Randy LaJoie

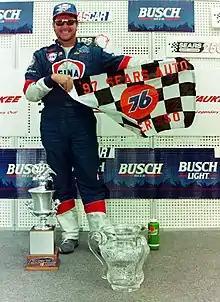
LaJoie in 1997

Randall Joseph LaJoie (born August 28, 1961) is an American former NASCAR Busch Series race car driver (now the Xfinity Series), where he won the championship in 1996 and 1997. He is the father of racers Casey and Corey LaJoie.